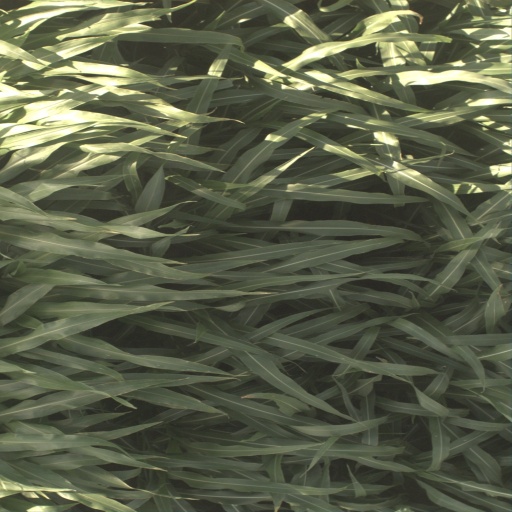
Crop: sorghum